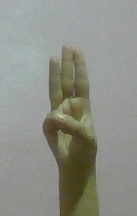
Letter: thaa